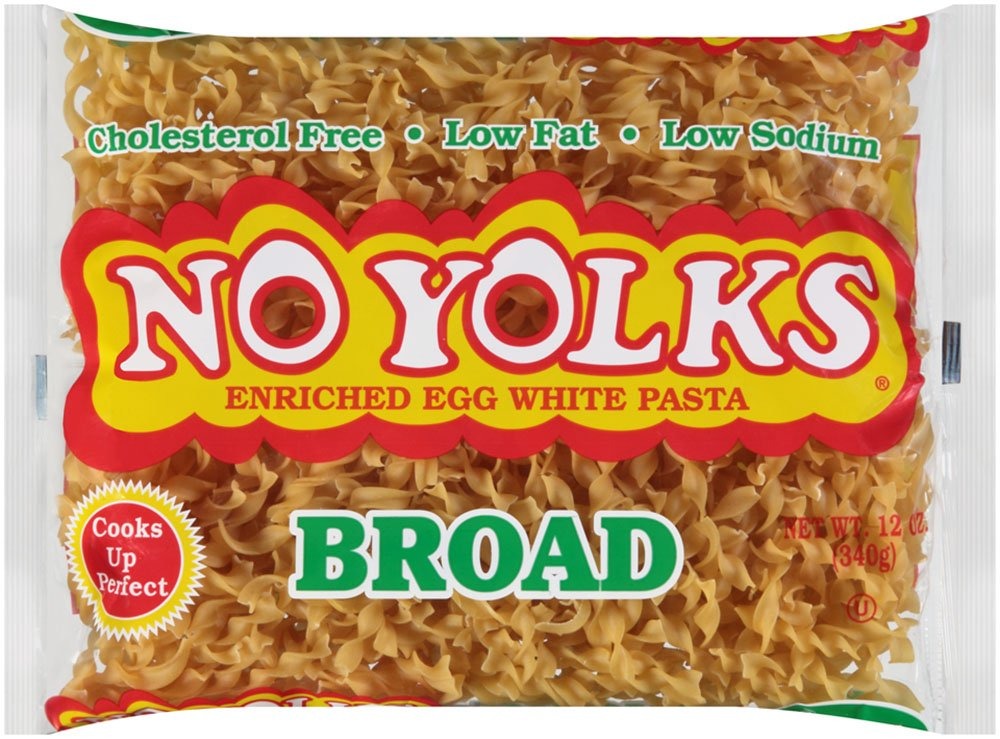
Item Name: No Yolks Broad Egg Noodle, 12 oz (Pack of 12)
Bullet Point 1: The healthier alternative to regular egg noodles
Bullet Point 2: Cooks in 10-12 minutes
Bullet Point 3: Made from egg whites, No Yolks have no cholesterol and are low in fat and sodium
Bullet Point 4: A versatile pasta shape that can be used in entrées, side dishes, cold salads and soups
Bullet Point 5: Convenient 12 pack of 12-ounce bags
Value: 144.0
Unit: Fl Oz

Price: 14.22